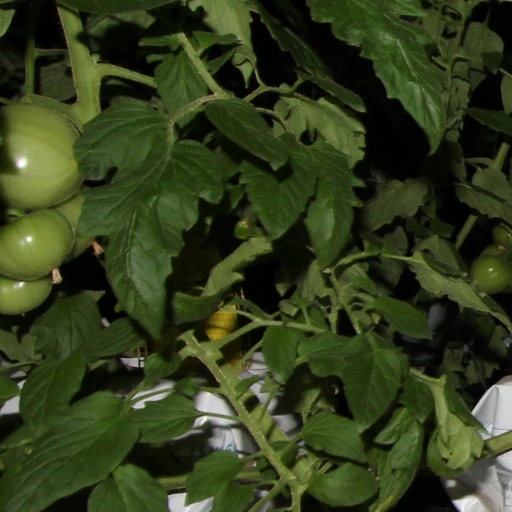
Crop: tomato